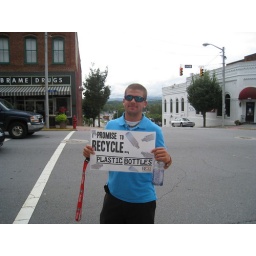
A promise to recycle plastic bottles at a BANneD event in North Wilkesboro, NC (10/2009)